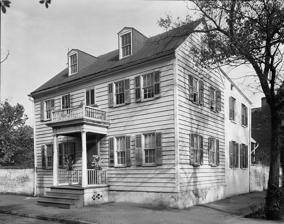
Building: Spencer–Woodbridge House
Country: United States of America
Year built: 1790
Historic house in Savannah, Georgia Spencer–Woodbridge House The building in the mid-20th century General information Location Savannah, Georgia , U.S. Address 22 Habersham Street Coordinates 32°04′44″N 81°05′12″W / 32.0788°N 81.0868°W / 32.0788; -81.0868 Completed 1790 (235 years ago) ( 1790 ) Technical details Floor count 4 (including basement) Floor area 2,930 sq ft (272 m 2 ) The Spencer–Woodbridge House (also known as the George Basil Spencer House ) is a home in Savannah, Georgia , United States. It is located in the northeastern civic block of Warren Square and was built in 1790, making it the oldest building on the square and one of the oldest in Savannah overall. It is part of the Savannah Historic District , and was built for George Basil Spencer, though he died in February 1791. It also became the homes of William H. Spencer (believed to have built the house) until 1817 and William Woodbridge, who bought it from Spencer. It remained in the Woodbridge family until 1911. The home is a four-storey wood-frame building with a brick addition at the rear. It has a single-storey porch along the rear of the house and a single-bay Doric entrance porch on Habersham Street . The building was saved by the revolving fund of the Historic Savannah Foundation . In a survey for the foundation, Mary Lane Morrison found the building to be of significant status. It was restored by Mills B. Lane IV in 1993. In 2021, the property was listed with Sotheby's International Realty for $2.8 million. See also Buildings in Savannah Historic District References